Dona Canô

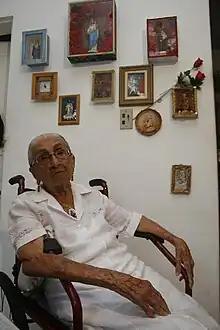
Dona Canô

Claudionor Viana Teles Veloso, better known as Dona Canô (1907–2012), was the mother of two popular Brazilian musicians, Caetano Veloso and Maria Bethânia. She also inspired a famous song performed by Daniela Mercury, called "Dona Canô". Known for her strong personality, she was a leading figure within her home town of Santo Amaro, Bahia.